Bulgars

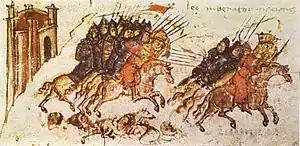
Bulgars led by Khan Krum pursue the Byzantines at the Battle of Versinikia (813)

The Bulgars (also Bulghars, Bulgari, Bolgars, Bolghars, Bolgari, Proto-Bulgarians) were Turkic semi-nomadic warrior tribes that flourished in the Pontic–Caspian steppe and the Volga region between the 5th and 7th centuries. They became known as nomadic equestrians in the Volga-Ural region, but some researchers trace Bulgar ethnic roots to Central Asia.